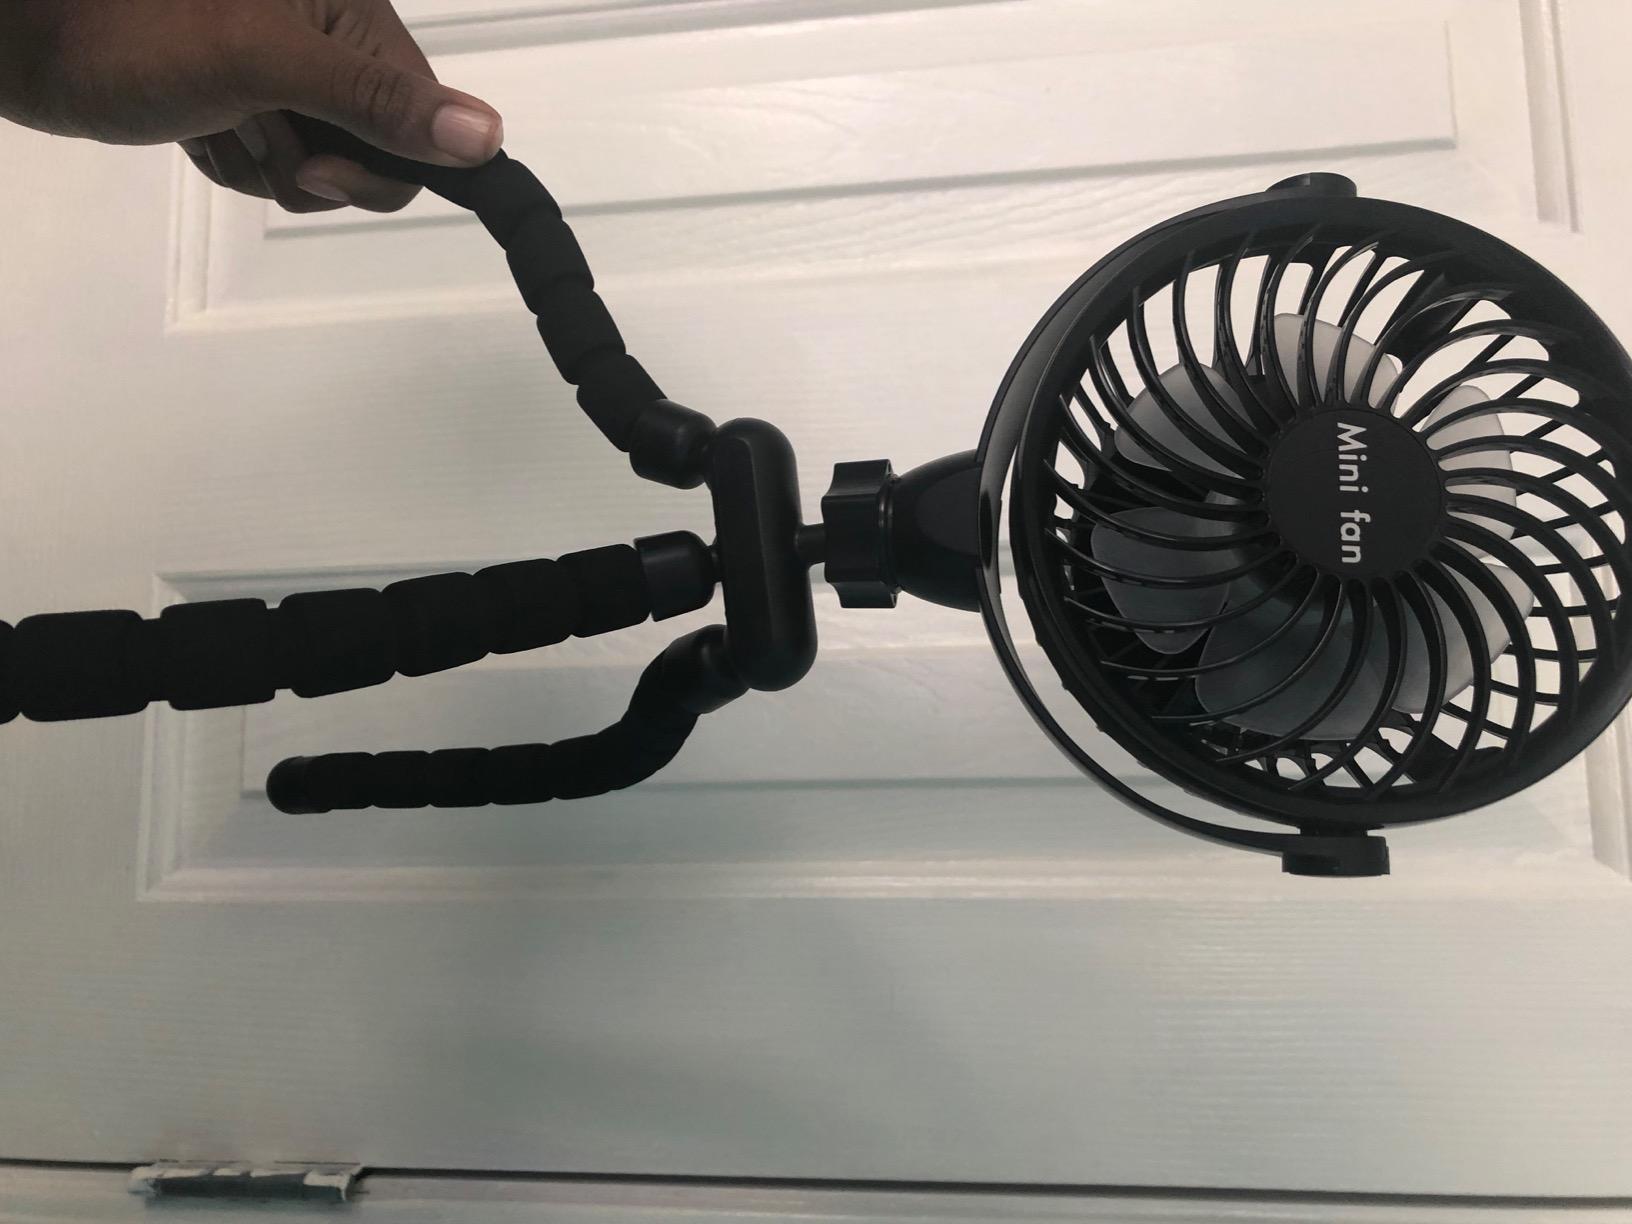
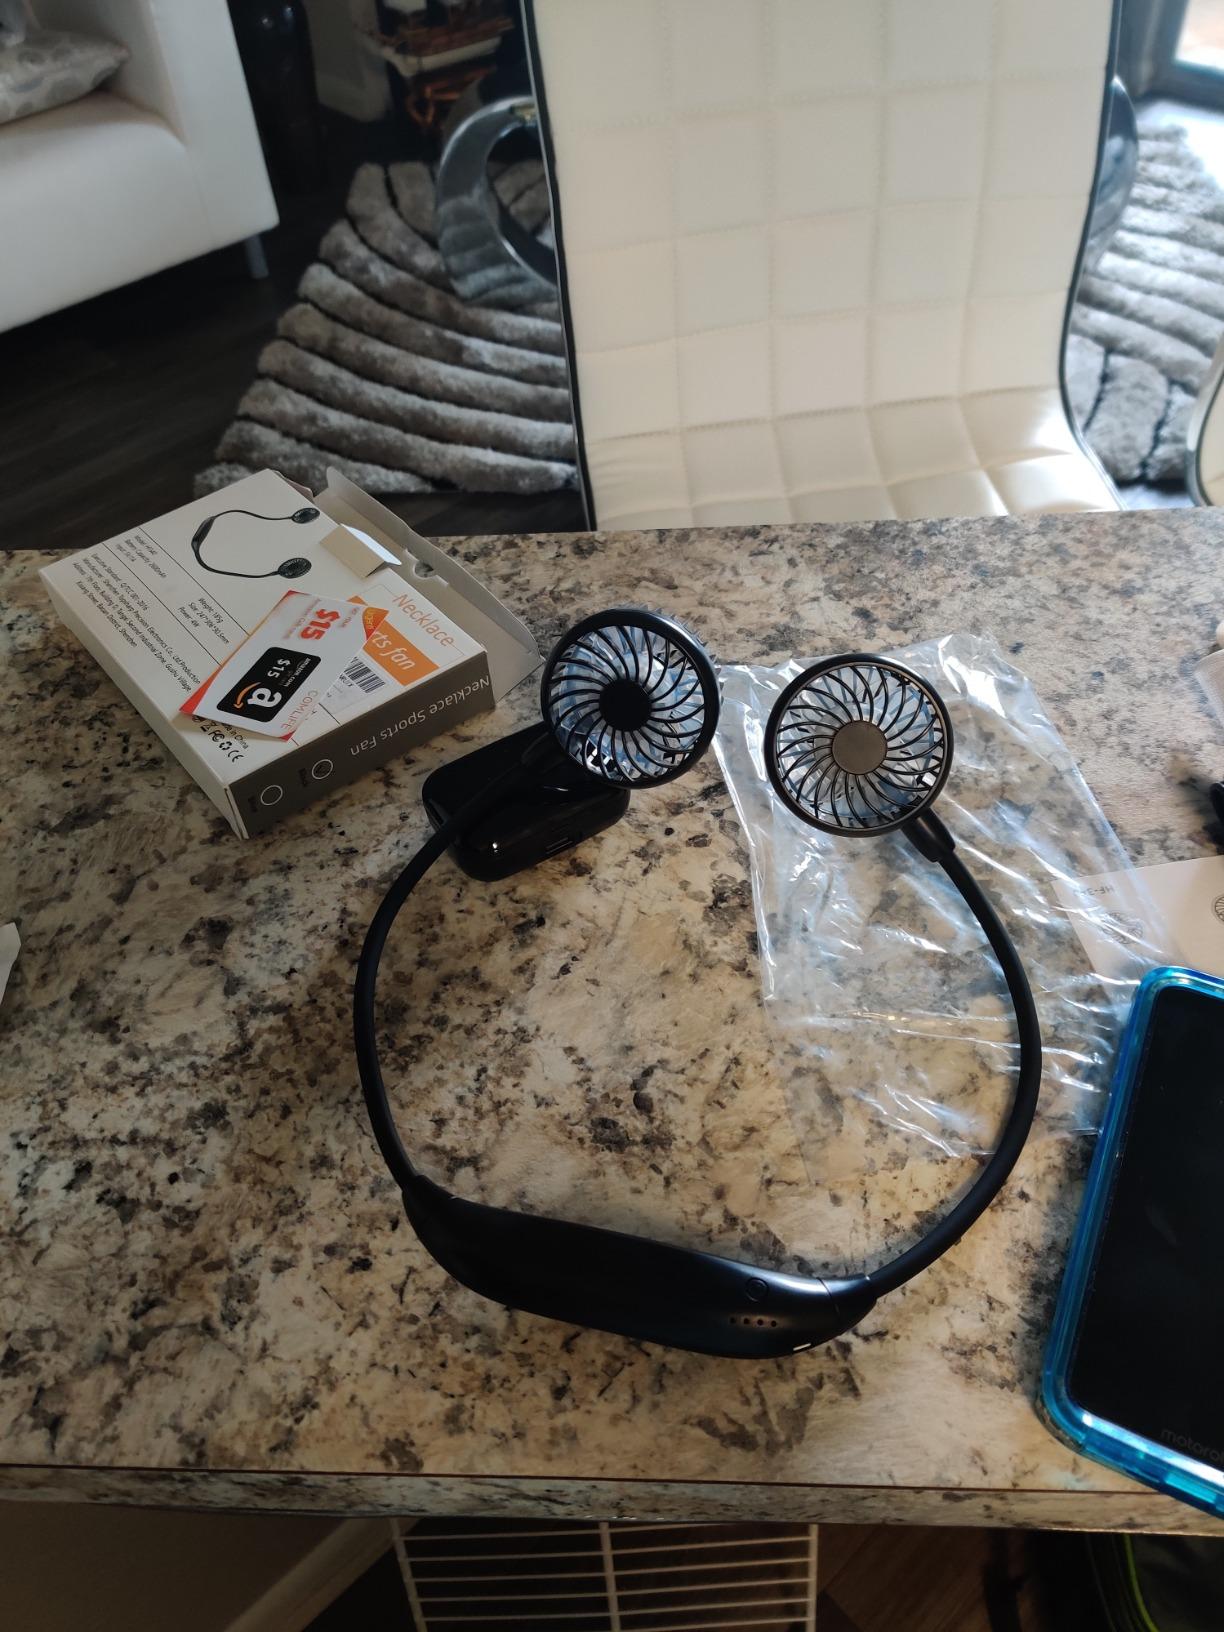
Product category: fan
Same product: no